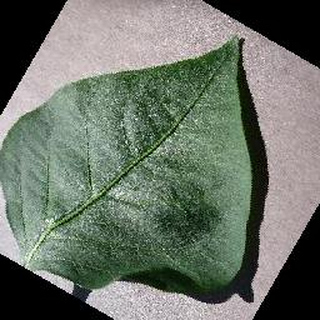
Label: healthy_bell_pepper